Latin American economy

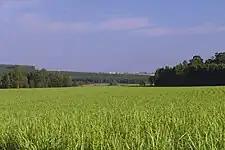
Sugarcane plantation in São Paulo. In 2018, Brazil was the world's largest producer, with 746 million tons. Latin America produces more than half of the world's sugarcane.

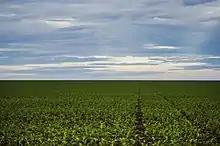
Soy plantation in Mato Grosso. In 2020, Brazil was the world's largest producer, with 130 million tons. Latin America produces half of the world's soybeans.

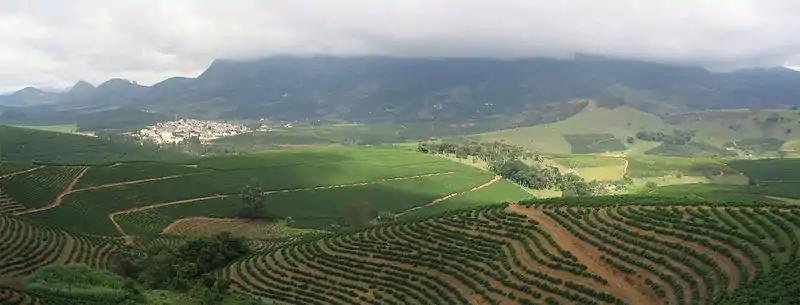
Coffee in Minas Gerais. In 2018, Brazil was the world's largest producer, with 3.5 million tons. Latin America produces half of the world's coffee.

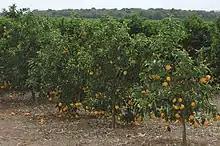
Orange in São Paulo. In 2018, Brazil was the world's largest producer, with 17 million tons. Latin America produces 30% of the world's orange.

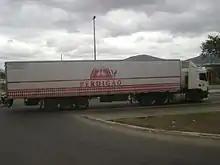
Truck of a meat company in Brazil. Latin America produces 25% of the world's beef and chicken meat.

Agriculture is a sector of most Latin American economies, but in general those countries depending on agriculture as a major component of GDP are less developed than those with a robust industrial sector. There is an unequal distribution of landholders, dating to the colonial era. In many countries a disproportionate number of small cultivators who are not entirely self-sufficient, subsistence farmers, but are not part of the export economy. Agricultural productivity itself could be another reason for inequality in a given region. That is to say, agricultural incomes could lag behind industrial and service sector incomes leading to higher inequality. Latin America produces and exports a diverse range of agricultural products such as coffee, cacao, bananas, soya, and beef, but most countries only produce one or two such exports. Latin America accounts for 16% of the world's food and agriculture production. Brazil and Argentina lead the region in terms of net export due to high grain, oilseed, and animal protein exports. The structure of the agriculture sector is very diverse. In Brazil and Argentina large farms account for most of the commercial agriculture, but in much of Latin America, agriculture production comes from the region's small farms.